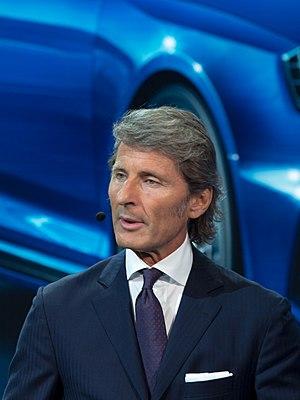
Stephan Winkelmann est un dirigeant d’entreprise du secteur automobile. Il est aujourd’hui président de la société Bugatti Automobiles S.A.S. Auparavant, il fut président du constructeur automobile italien Automobili Lamborghini S.p.A. pendant plus de dix ans. Le 15 mars 2016, Stephan Winkelmann avait pris la direction de la filiale sportive d’Audi.